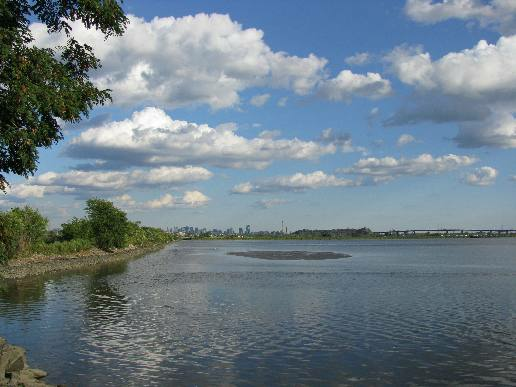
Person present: No